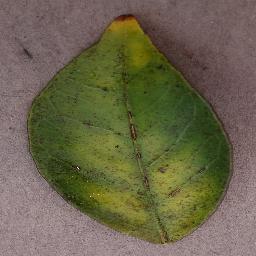
Label: Orange___Haunglongbing_(Citrus_greening)